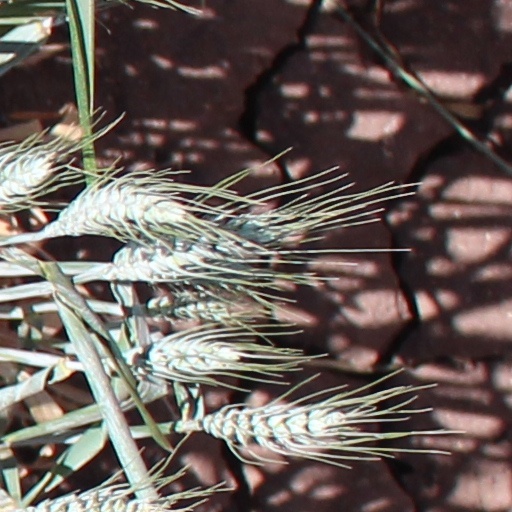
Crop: wheat